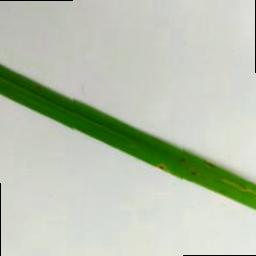
Label: Rice___Brown_Spot